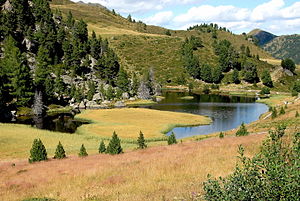
Nationalpark Nockberge / Geografi
Søen  Windeben på Nockalmvejen
Nockbjergene er den vestligste og højeste bjergkæde i Gurktal Alperne i Østrig, spredt over dele af forbundsstaterne Kärnten, Salzburg og Steiermark. Deres udseende er kendetegnet ved adskillige kuppellignende og græsdækkede toppe. Deres højeste top er Eisenhut i Steiermark, der når en højde på 2.441 moh.